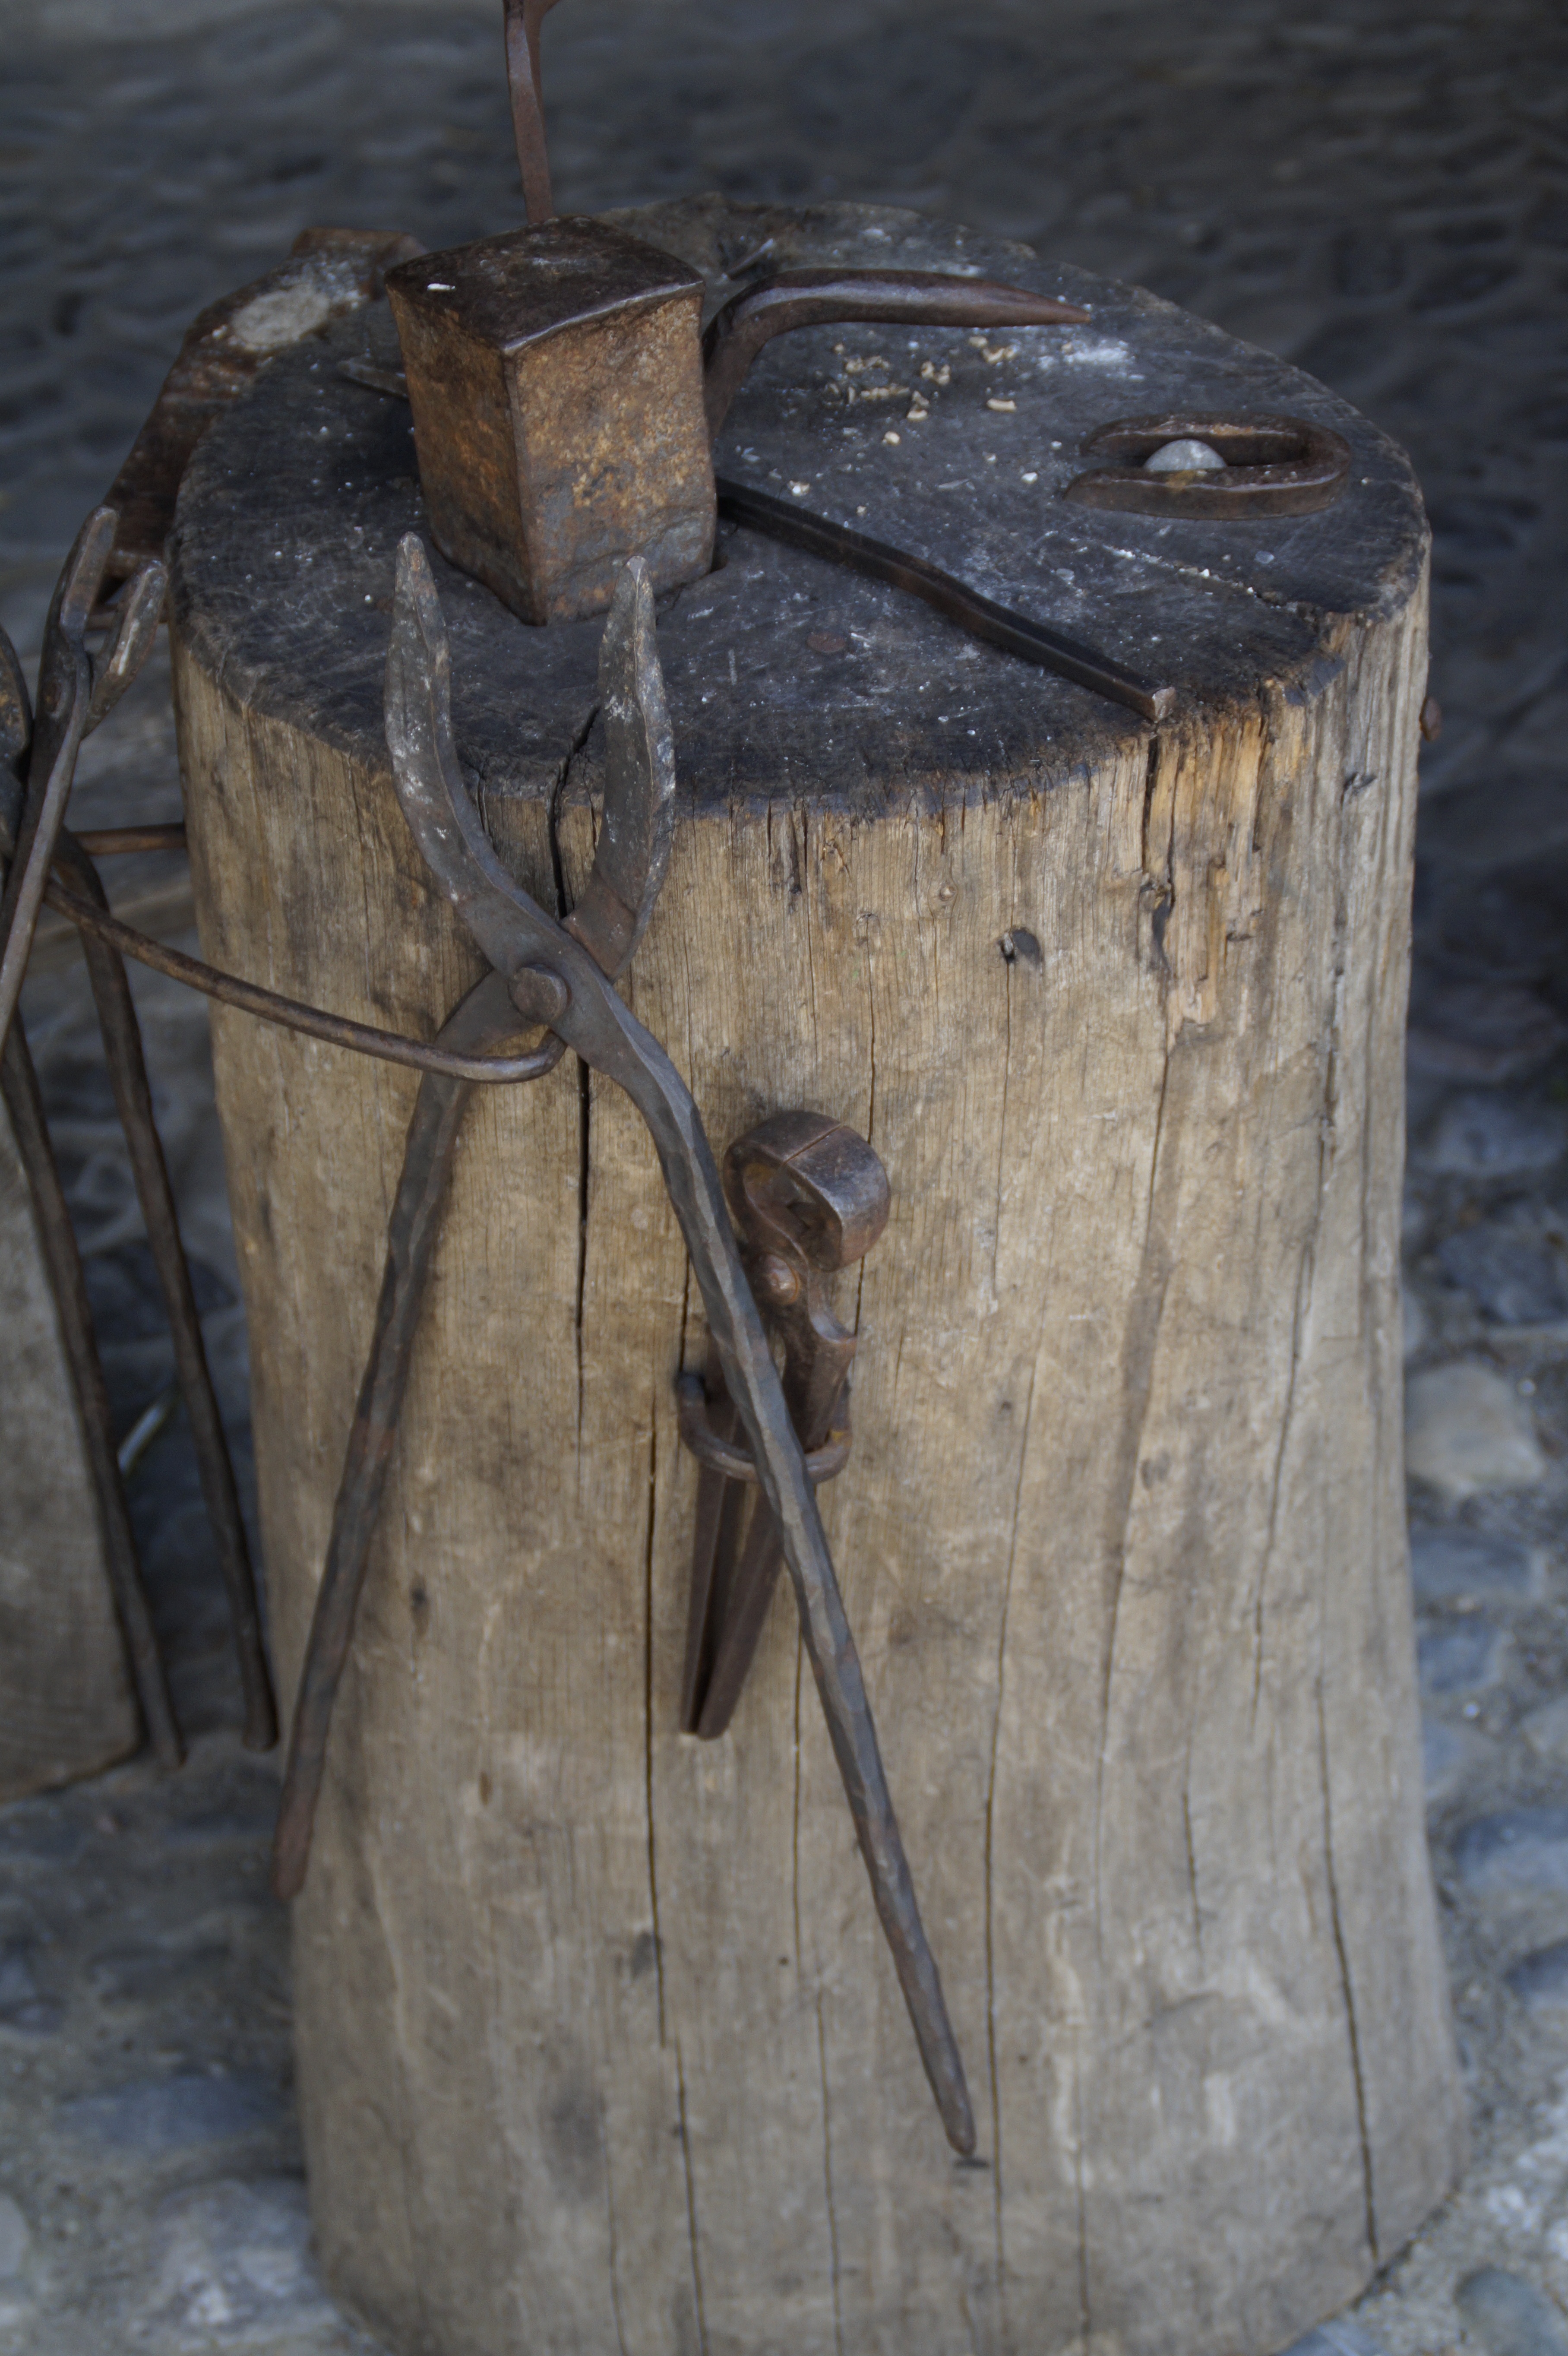
driftwood, architecture, wood, building, tool, tower, castle, sculpture, woods, medieval, art, pliers, germany, iron, carving, middle ages, blacksmith, reconstruction, southern germany, knight's castle, baden wurttemberg, bach ritterburg, lower needle, wooden castle, kanzach, reconstructed, man made object, ancient history